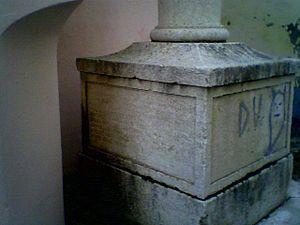
Le procès des Távora est un scandale judiciaro-politique portugais se déroulant entre décembre 1758 et janvier 1759 et qui, à la suite de la tentative d'assassinat du roi Joseph Iᵉʳ, entraîne l'exécution pour haute trahison des représentants de plusieurs familles nobles portugaises, dont les Távora. Ce procès, dont l'aboutissement est un cas unique dans l'Europe des Lumières, ainsi que le procès et l'expulsion des jésuites du Portugal, permettent au chef du gouvernement, le futur marquis de Pombal, d'affirmer sa position auprès du souverain et de faire taire les prétentions de la noblesse.